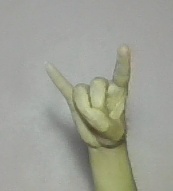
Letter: la